Villa Barbaro

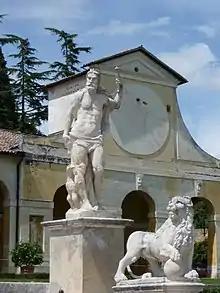
Sculpture and sundial, 2009

In the 1990s the villa was featured in a production by the American TV presenter Bob Vila for A&E Network ("Guide to Historic Homes: In Search of Palladio"). More recently the villa has attracted the attention of the British TV presenter Dan Cruickshank who featured the building in a BBC series "(Dan Cruickshank's Adventures in Architecture)". It also appeared in Episode 3, "Picturing Paradise", of the BBC series "Civilisations", presented by Simon Schama and first broadcast in 2018.